1981 Giro d'Italia

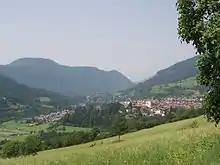
An Italian city in the mountains.

The route for the 1981 edition of the Giro d'Italia was revealed to the public by head organizer Vincenzo Torriani on 21 February 1981. Covering a total of , it included four time trials (three individual and one for teams), and ten stages with categorized climbs that awarded mountains classification points. Two of these ten stages had summit finishes: stage 17, to Borno; and stage 20, to Tre Cime di Lavaredo. The organizers chose to include two rest days. When compared to the previous year's race, the race was shorter and contained one more time trial. In addition, this race contained one more set of split stages.